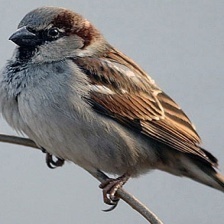
Species: HOUSE SPARROW
Scientific name: PASSER DOMESTICUS